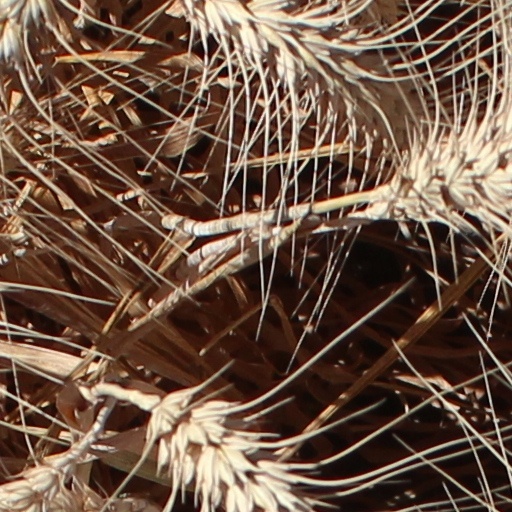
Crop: wheat